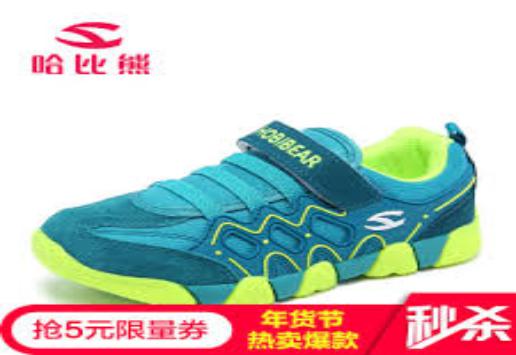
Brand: habixiong
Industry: Clothes